Duke Blue Devils

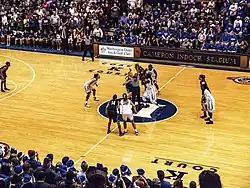
Tip off of a Duke women's basketball game in Cameron Indoor Stadium

During the 1990s and 2000s, the Duke women's basketball program has become a national powerhouse. Led by coach Gail Goestenkors from 1992 to 2007, Duke made ten NCAA Sweet Sixteen appearances, seven Elite Eight appearances, four Final Four appearances, and two appearances in the NCAA Championship game during her tenure.